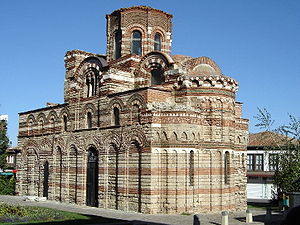
Nessebar
Kristi Kirke Pantokrator
Nessebar er en by i det østlige Bulgarien på en halvø i Sortehavet. Byen er mere end 3.000 år gammel og var oprindelig en thrakisk bosættelse kaldet Membria. I det 6. århundrede f.Kr. blev byen en græsk koloni under det nuværende navn. Ruinerne der kan ses i dag stammer hovedsagelig fra den græske tid.